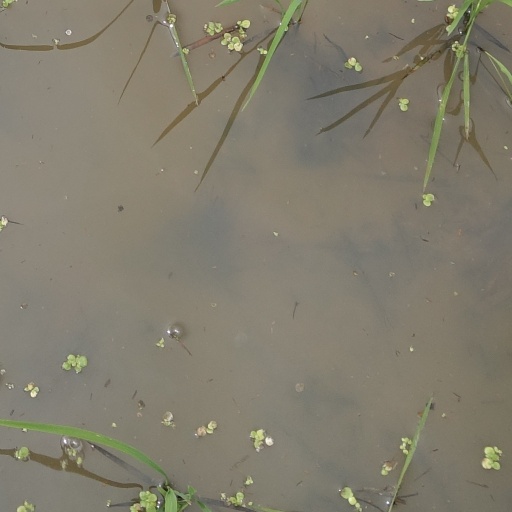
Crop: rice